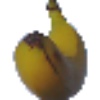
Label: Banana 1